Essex Miniatures

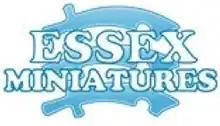

Essex Miniatures is a British company that produces miniature figures.